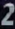
Number: 2